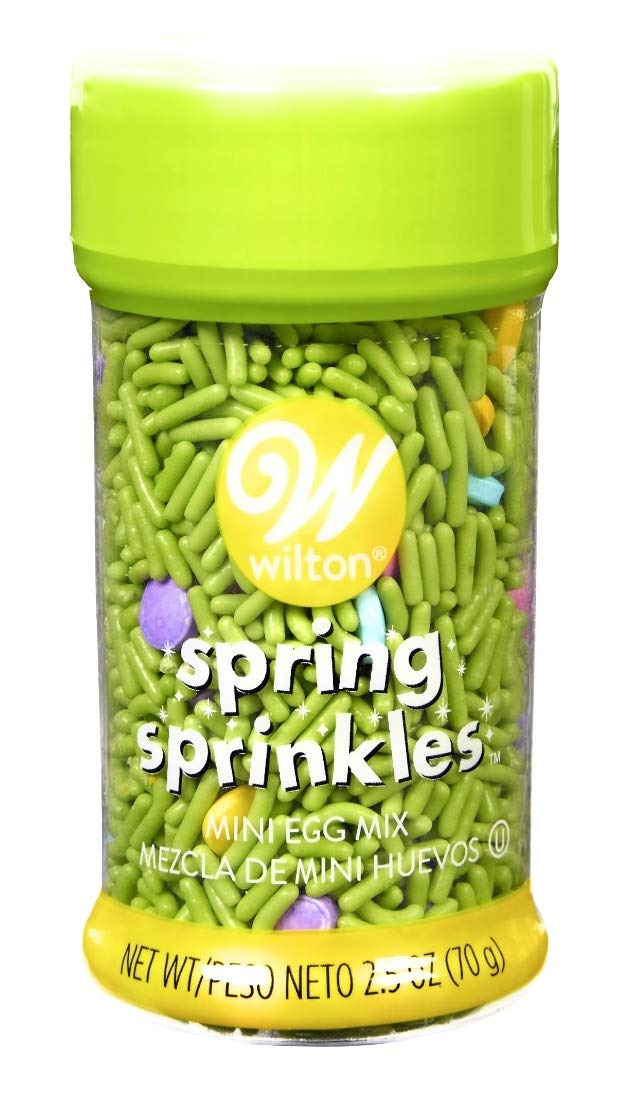
Item Name: Wilton Mini Egg Mix Sprinkles, 2.5 Oz
Bullet Point 1: Small Easter Sprinkles Mix Bottle
Bullet Point 2: Features green jimmies and Easter egg-shaped sprinkles
Bullet Point 3: Pastel colors: blue, purple, yellow and pink
Bullet Point 4: Easy sprinkles shaker bottle
Bullet Point 5: The perfect finishing touch
Product Description: How you decorate your desserts says a lot about who you are. From creating special occasion cakes to decorating cupcakes with your kids, Wilton has the tools, accessories and toppings you need to make each one a sweet work of art. We’ve got ready-to-use buttercream, decorating bags, piping tips and a variety of icing colors to help bring your treats to life. We’ve also got ready-to-use fondant, rollers with guide rings, cut-out sets and impression mats; gum paste, edible food color sprays and powders, sprinkles and icing decorations, to name just a few. Use any or all of these decorating essentials to build on your current skills or learn something new. With this much variety, there's no limit to what you can do when you decorate.
Value: 2.5
Unit: Ounce

Price: 8.69